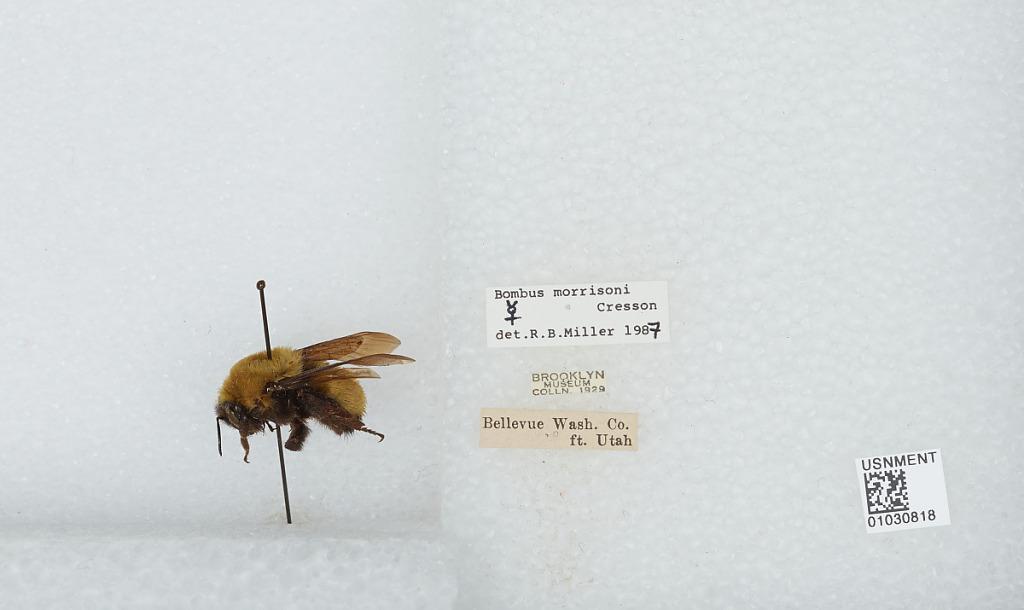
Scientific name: Bombus (Separatobombus) morrisoni Cresson
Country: United States
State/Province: Utah
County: Washington
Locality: Bellevue
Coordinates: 37.3408, -113.274
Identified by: Miller, R. B.